Baconsthorpe Castle

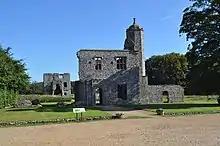
The 16th-century outer gatehouse, redesigned in the mid-17th and early 19th centuries

Baconsthorpe Castle was established by the Heydon family in the 15th century. The village of Baconsthorpe lay between Holt and Norwich, and was named after the local Bacon family. The village had two manor houses, the first in the main village and the other, called Wood Hall, on the outskirts. William Baxton had come from a relatively humble background, but by around 1400 he had bought the Bacon family's lands in the area, including half of the Wood Hall estate. William probably began the construction of the castle, then termed Baconsthorpe Hall, starting to construct the moated platform and the inner gatehouse around 1460.